Nordre Trysil Church

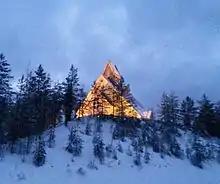
View of the church

In 1992, a cemetery with a bell tower was built in Jordet where the church now stands. Soon after, work began on planning for a church on the site. The architect was Anders Gunnestad from Hamar, and the building contractor was the firm "Nymoen og Joten Bygg" from Engerdal. The building was constructed in 2000, with the foundation stone being laid in the early spring and the church was consecrated on 26 November 2000, by the Bishop Rosemarie Köhn. The church construction cost , with the municipality paying about 70% of the cost and the rest being paid for with gifts and donations.